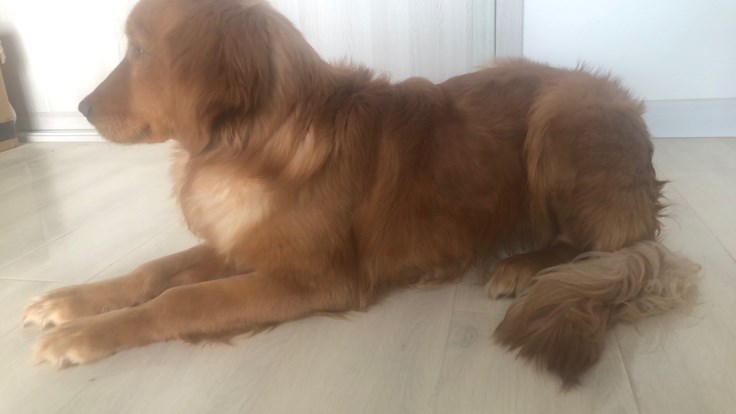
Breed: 5355-n000126-golden_retriever